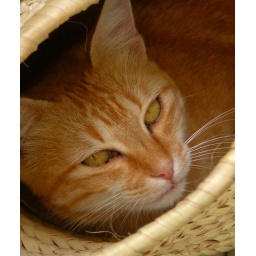
&amp;quot;Rosie&amp;quot; the cat took up residence in the shopping basket to escape the relentless heat in Languedoc, France.